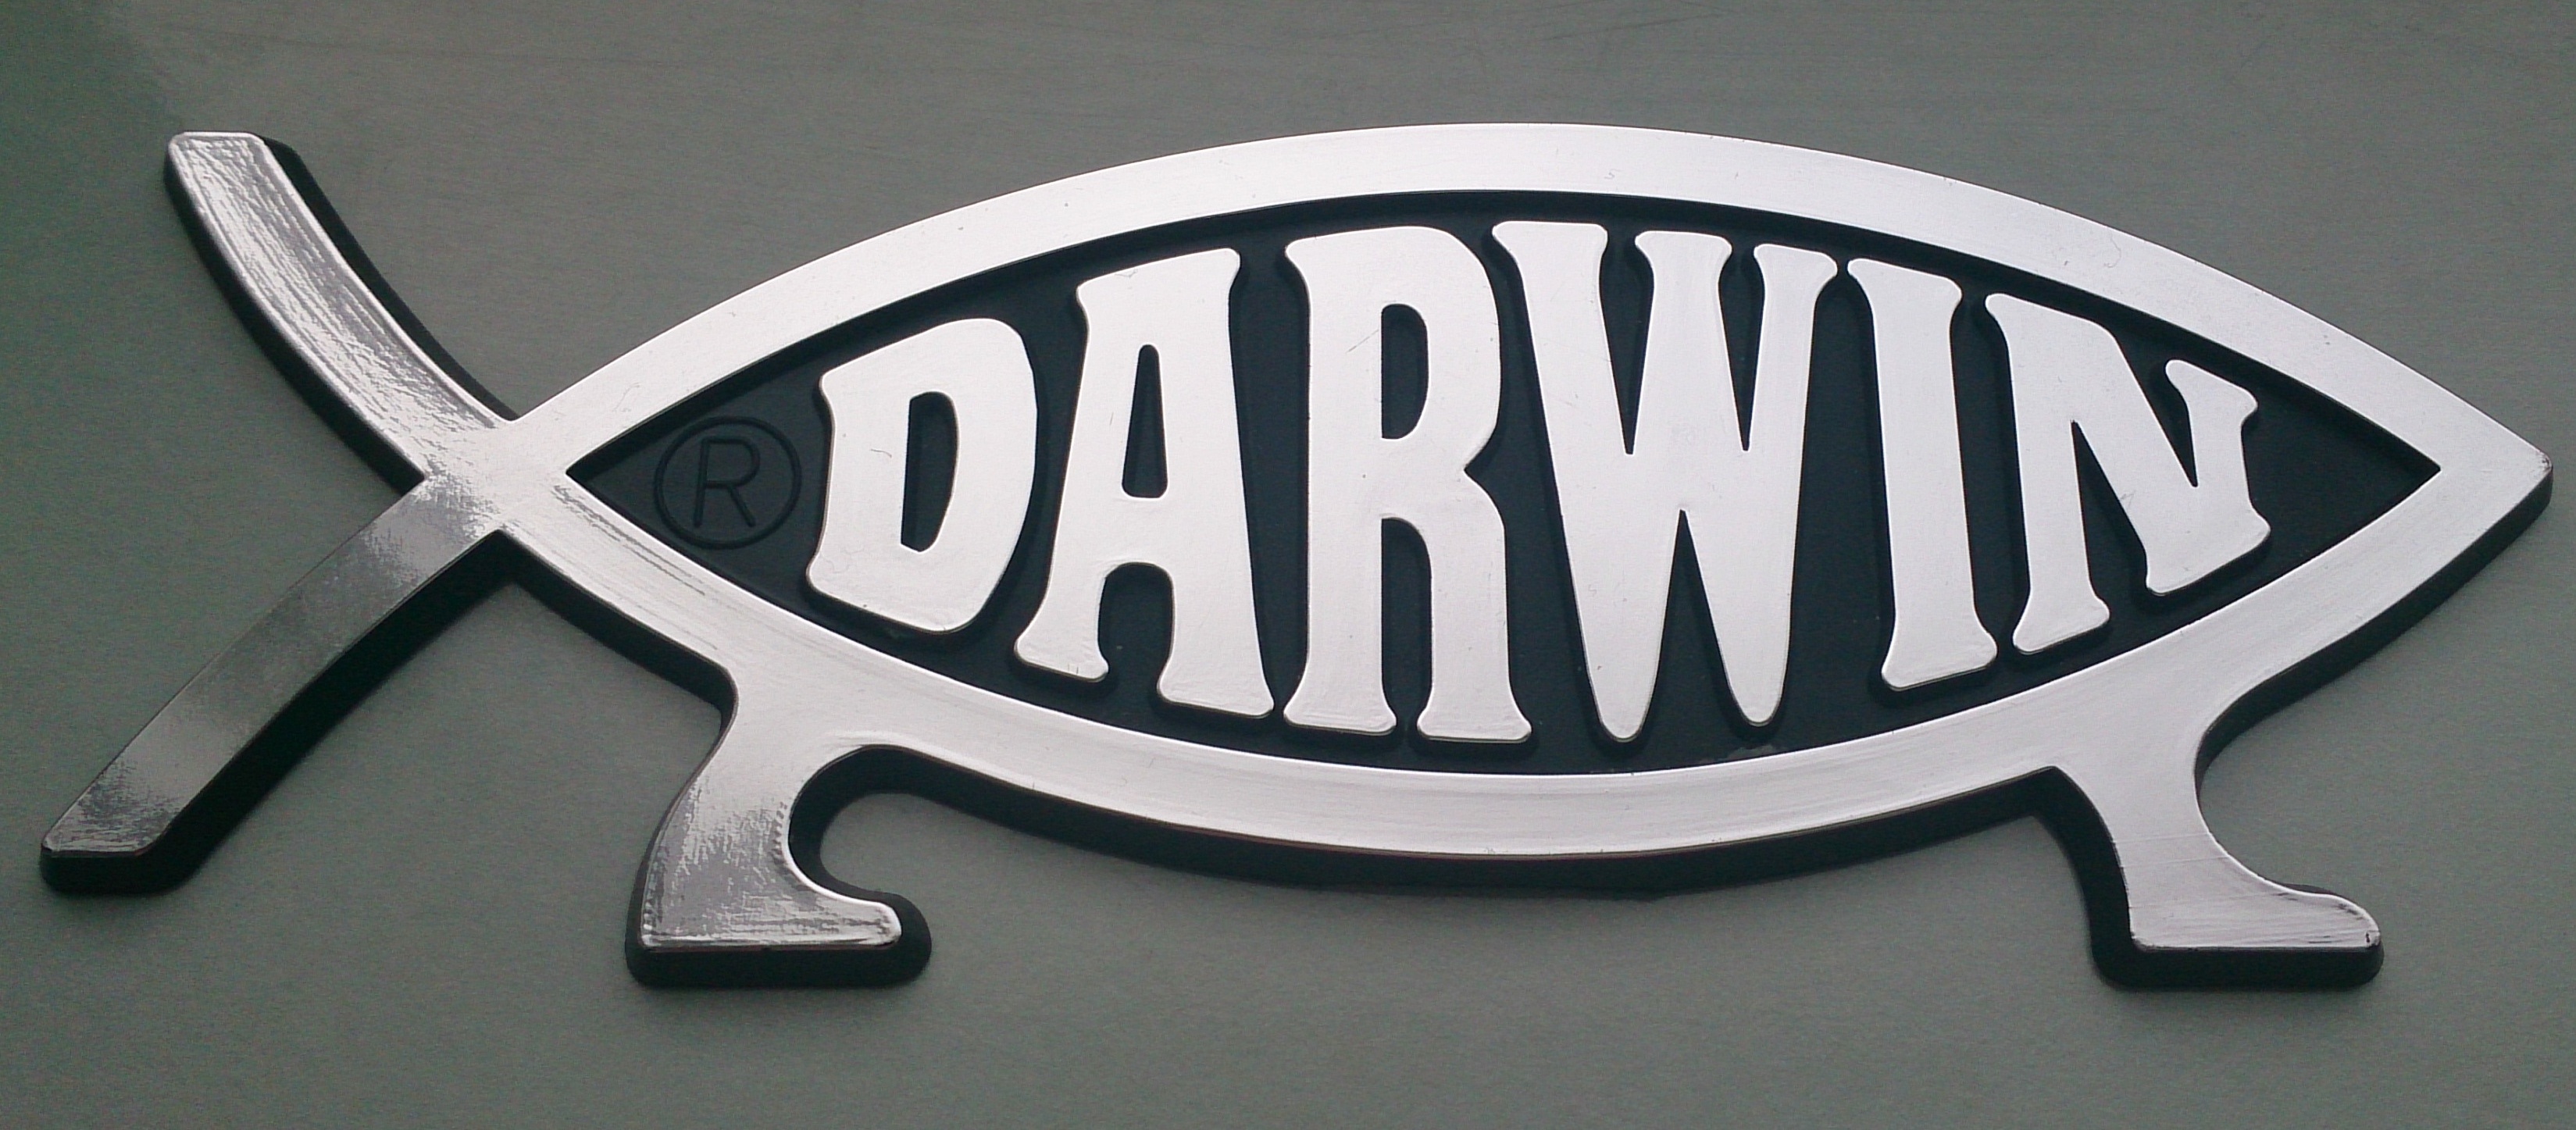
wing, religion, product, font, logo, darwin, atheist